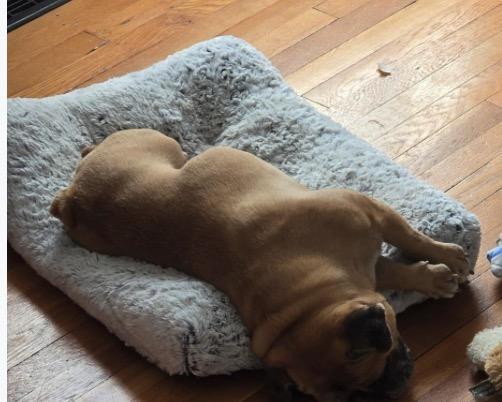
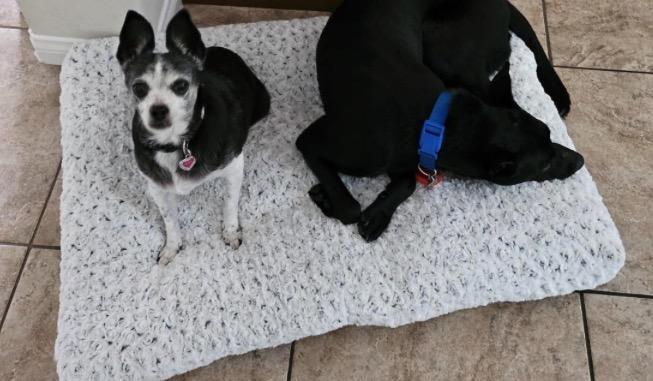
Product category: misc
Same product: yes